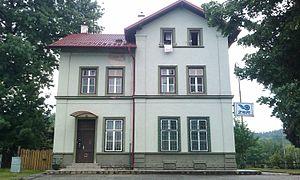
Dolný Hričov est une commune de la région de Žilina, en Slovaquie.